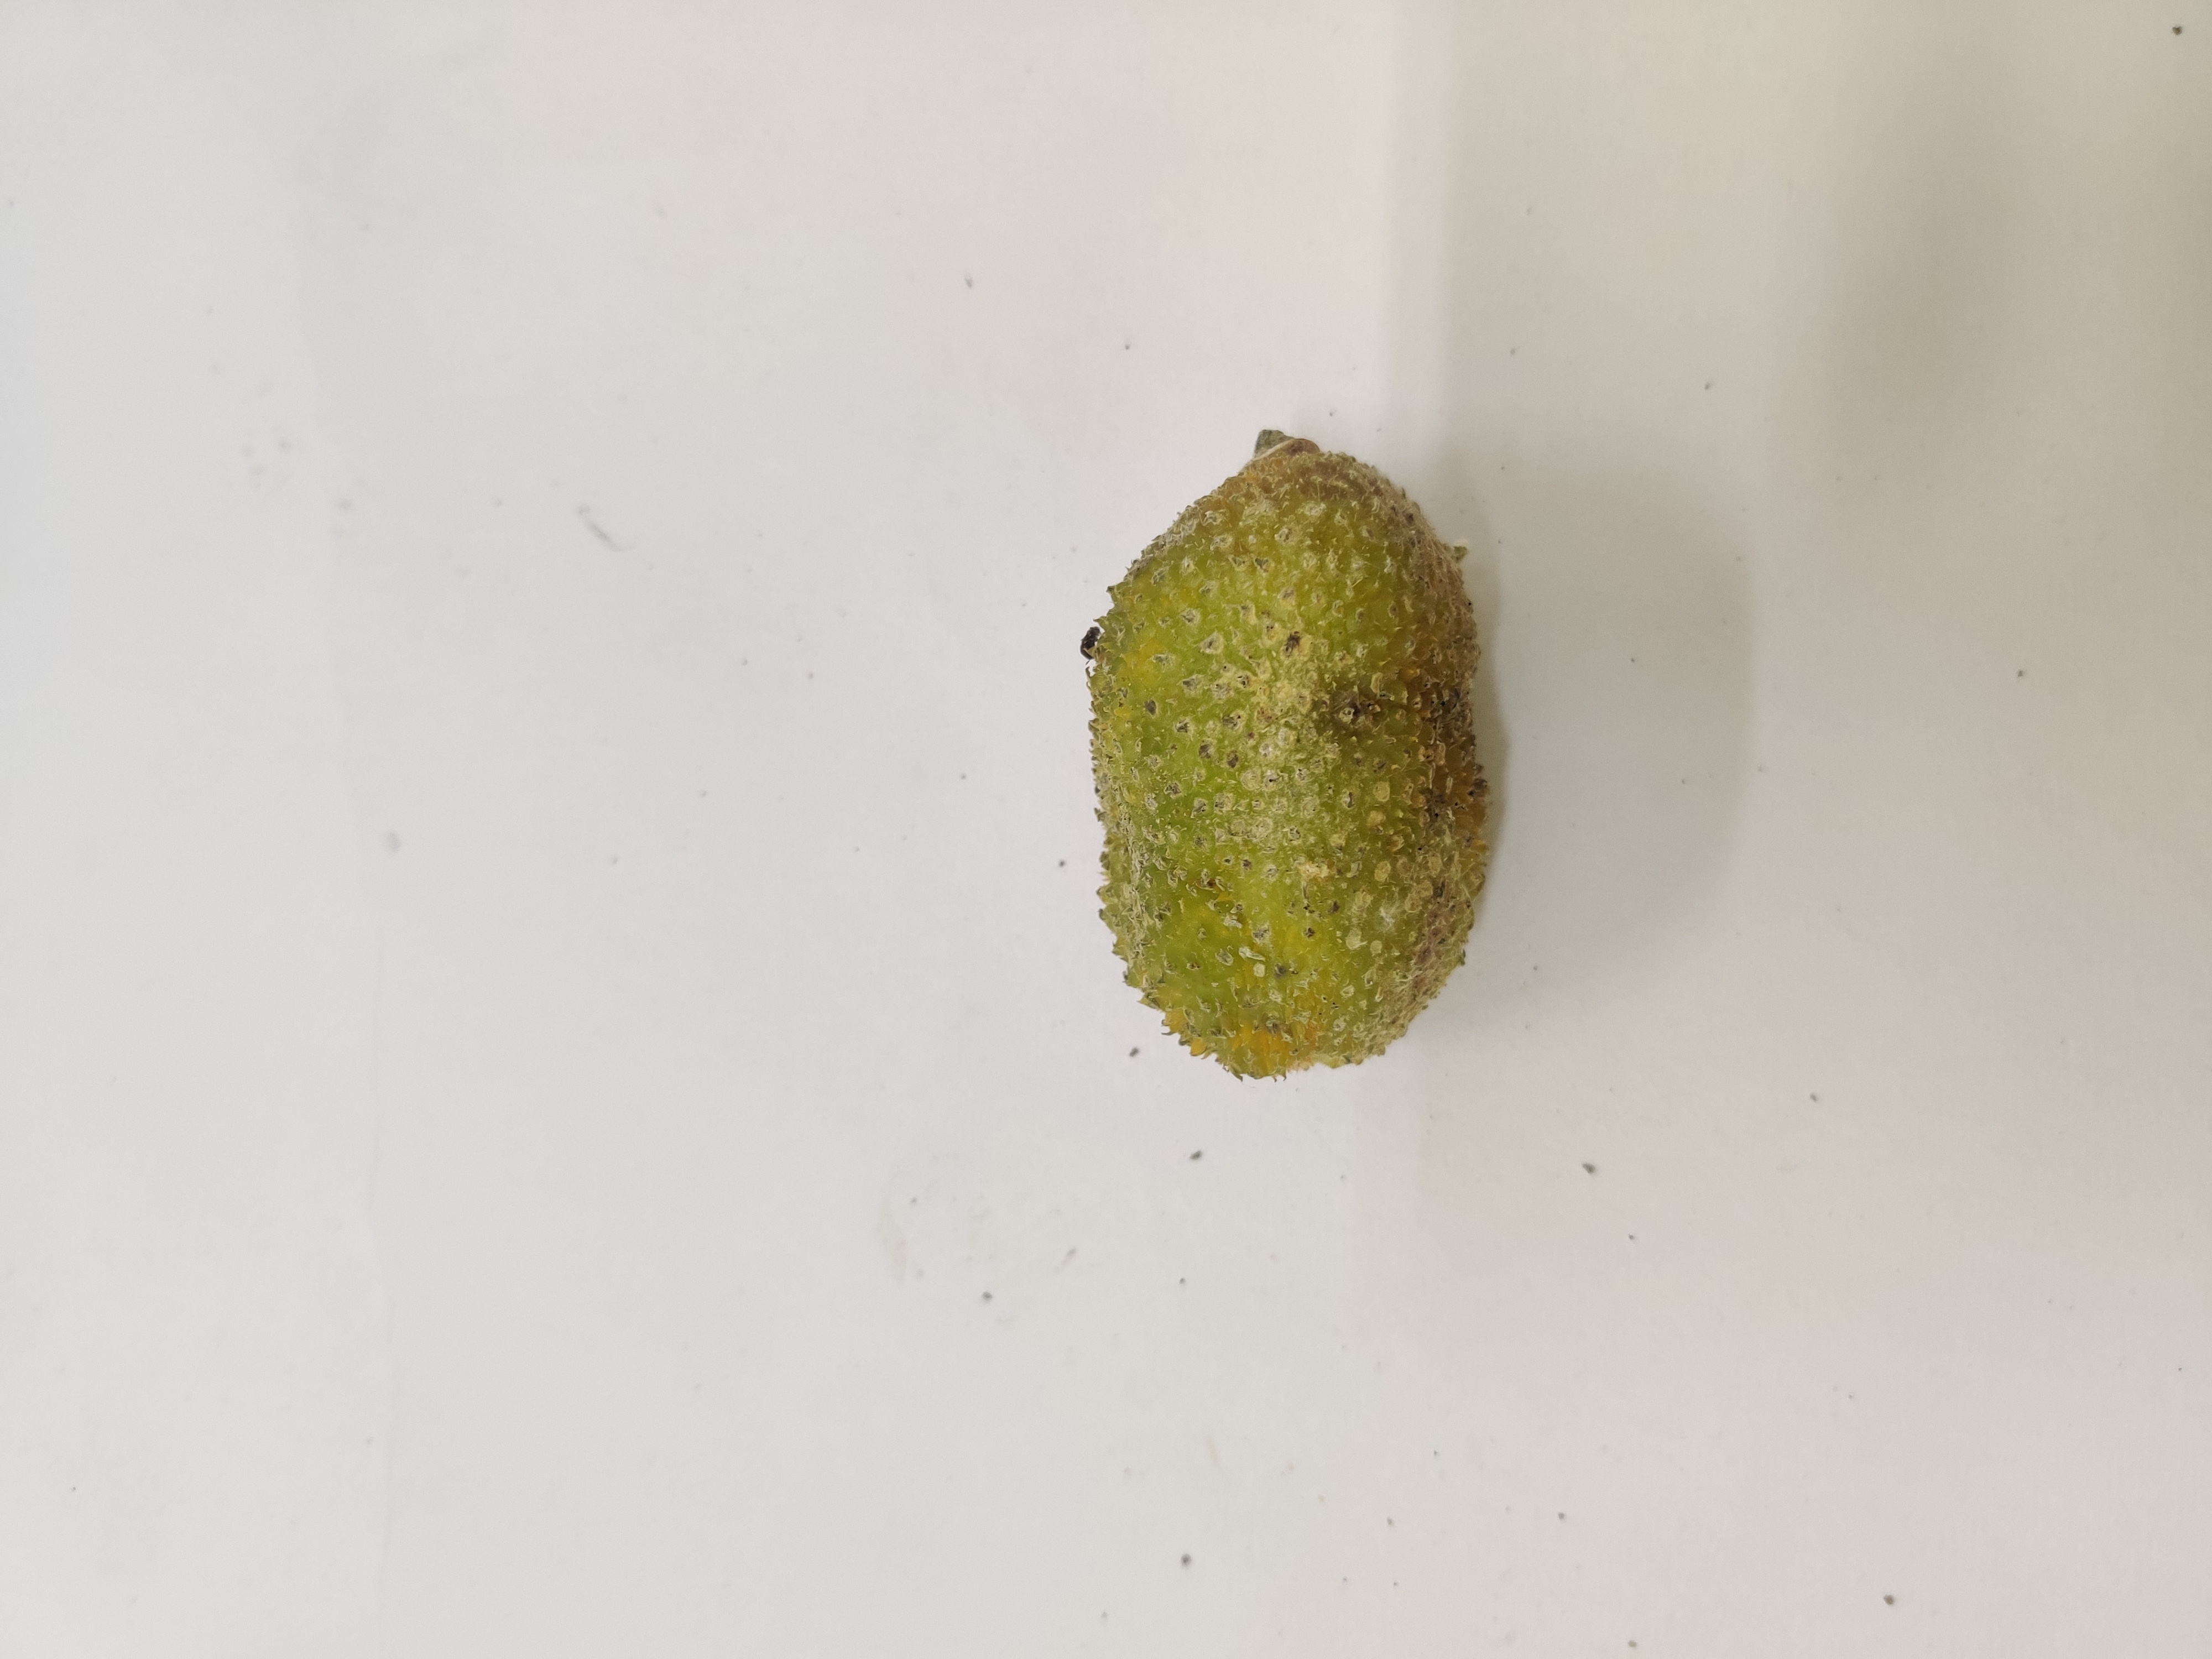
Crop: Spiny Gourd
Condition: Damaged